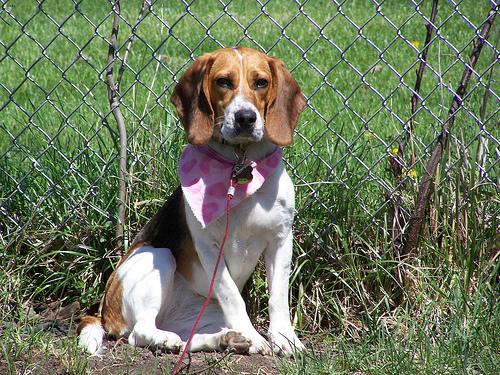
Breed: beagle